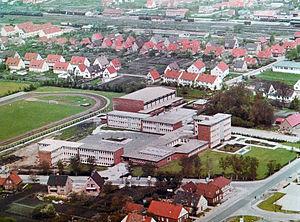
Cette image montre une vue aérienne de Findorff-Realschule Bremervörde de la 1966e année.